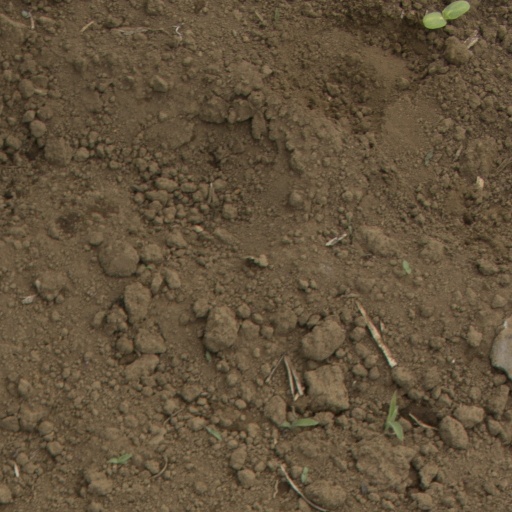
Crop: Jerusalem artichoke